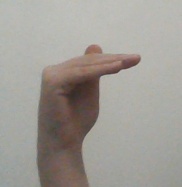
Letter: khaa